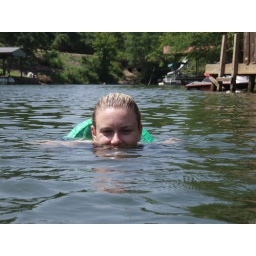
Susan's lake house in Alabama. Ahhhh....relaxing!